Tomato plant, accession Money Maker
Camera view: bottom (45 deg); turntable rotation: 330 degrees
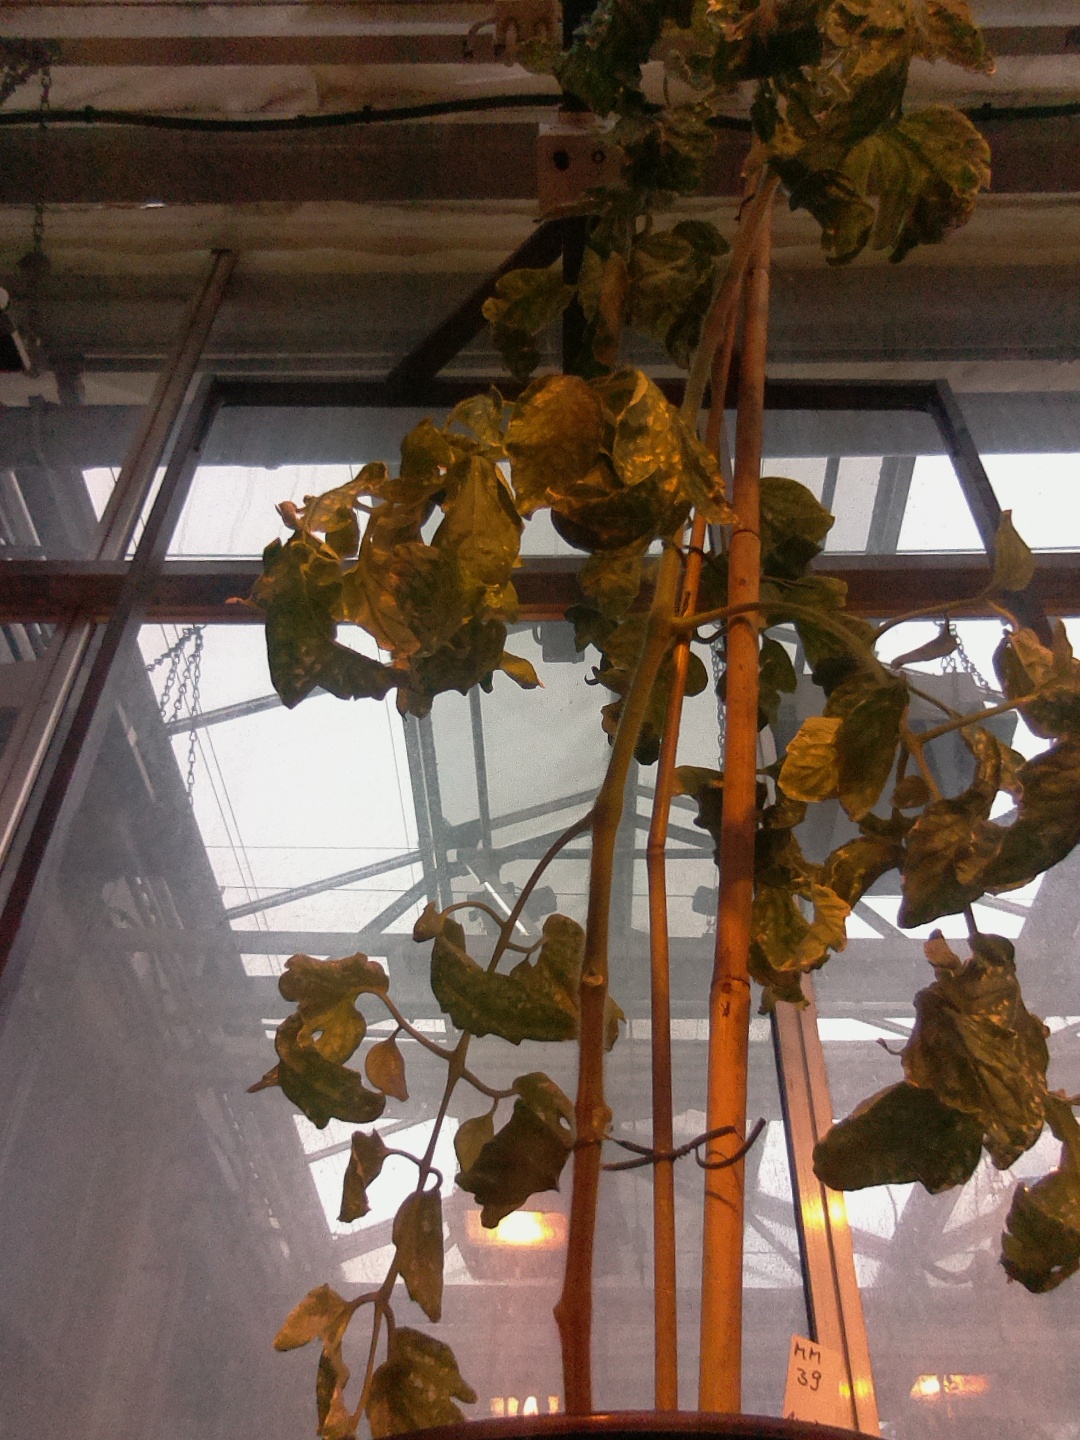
BBCH growth stage 79: 90% -100% of final fruit size